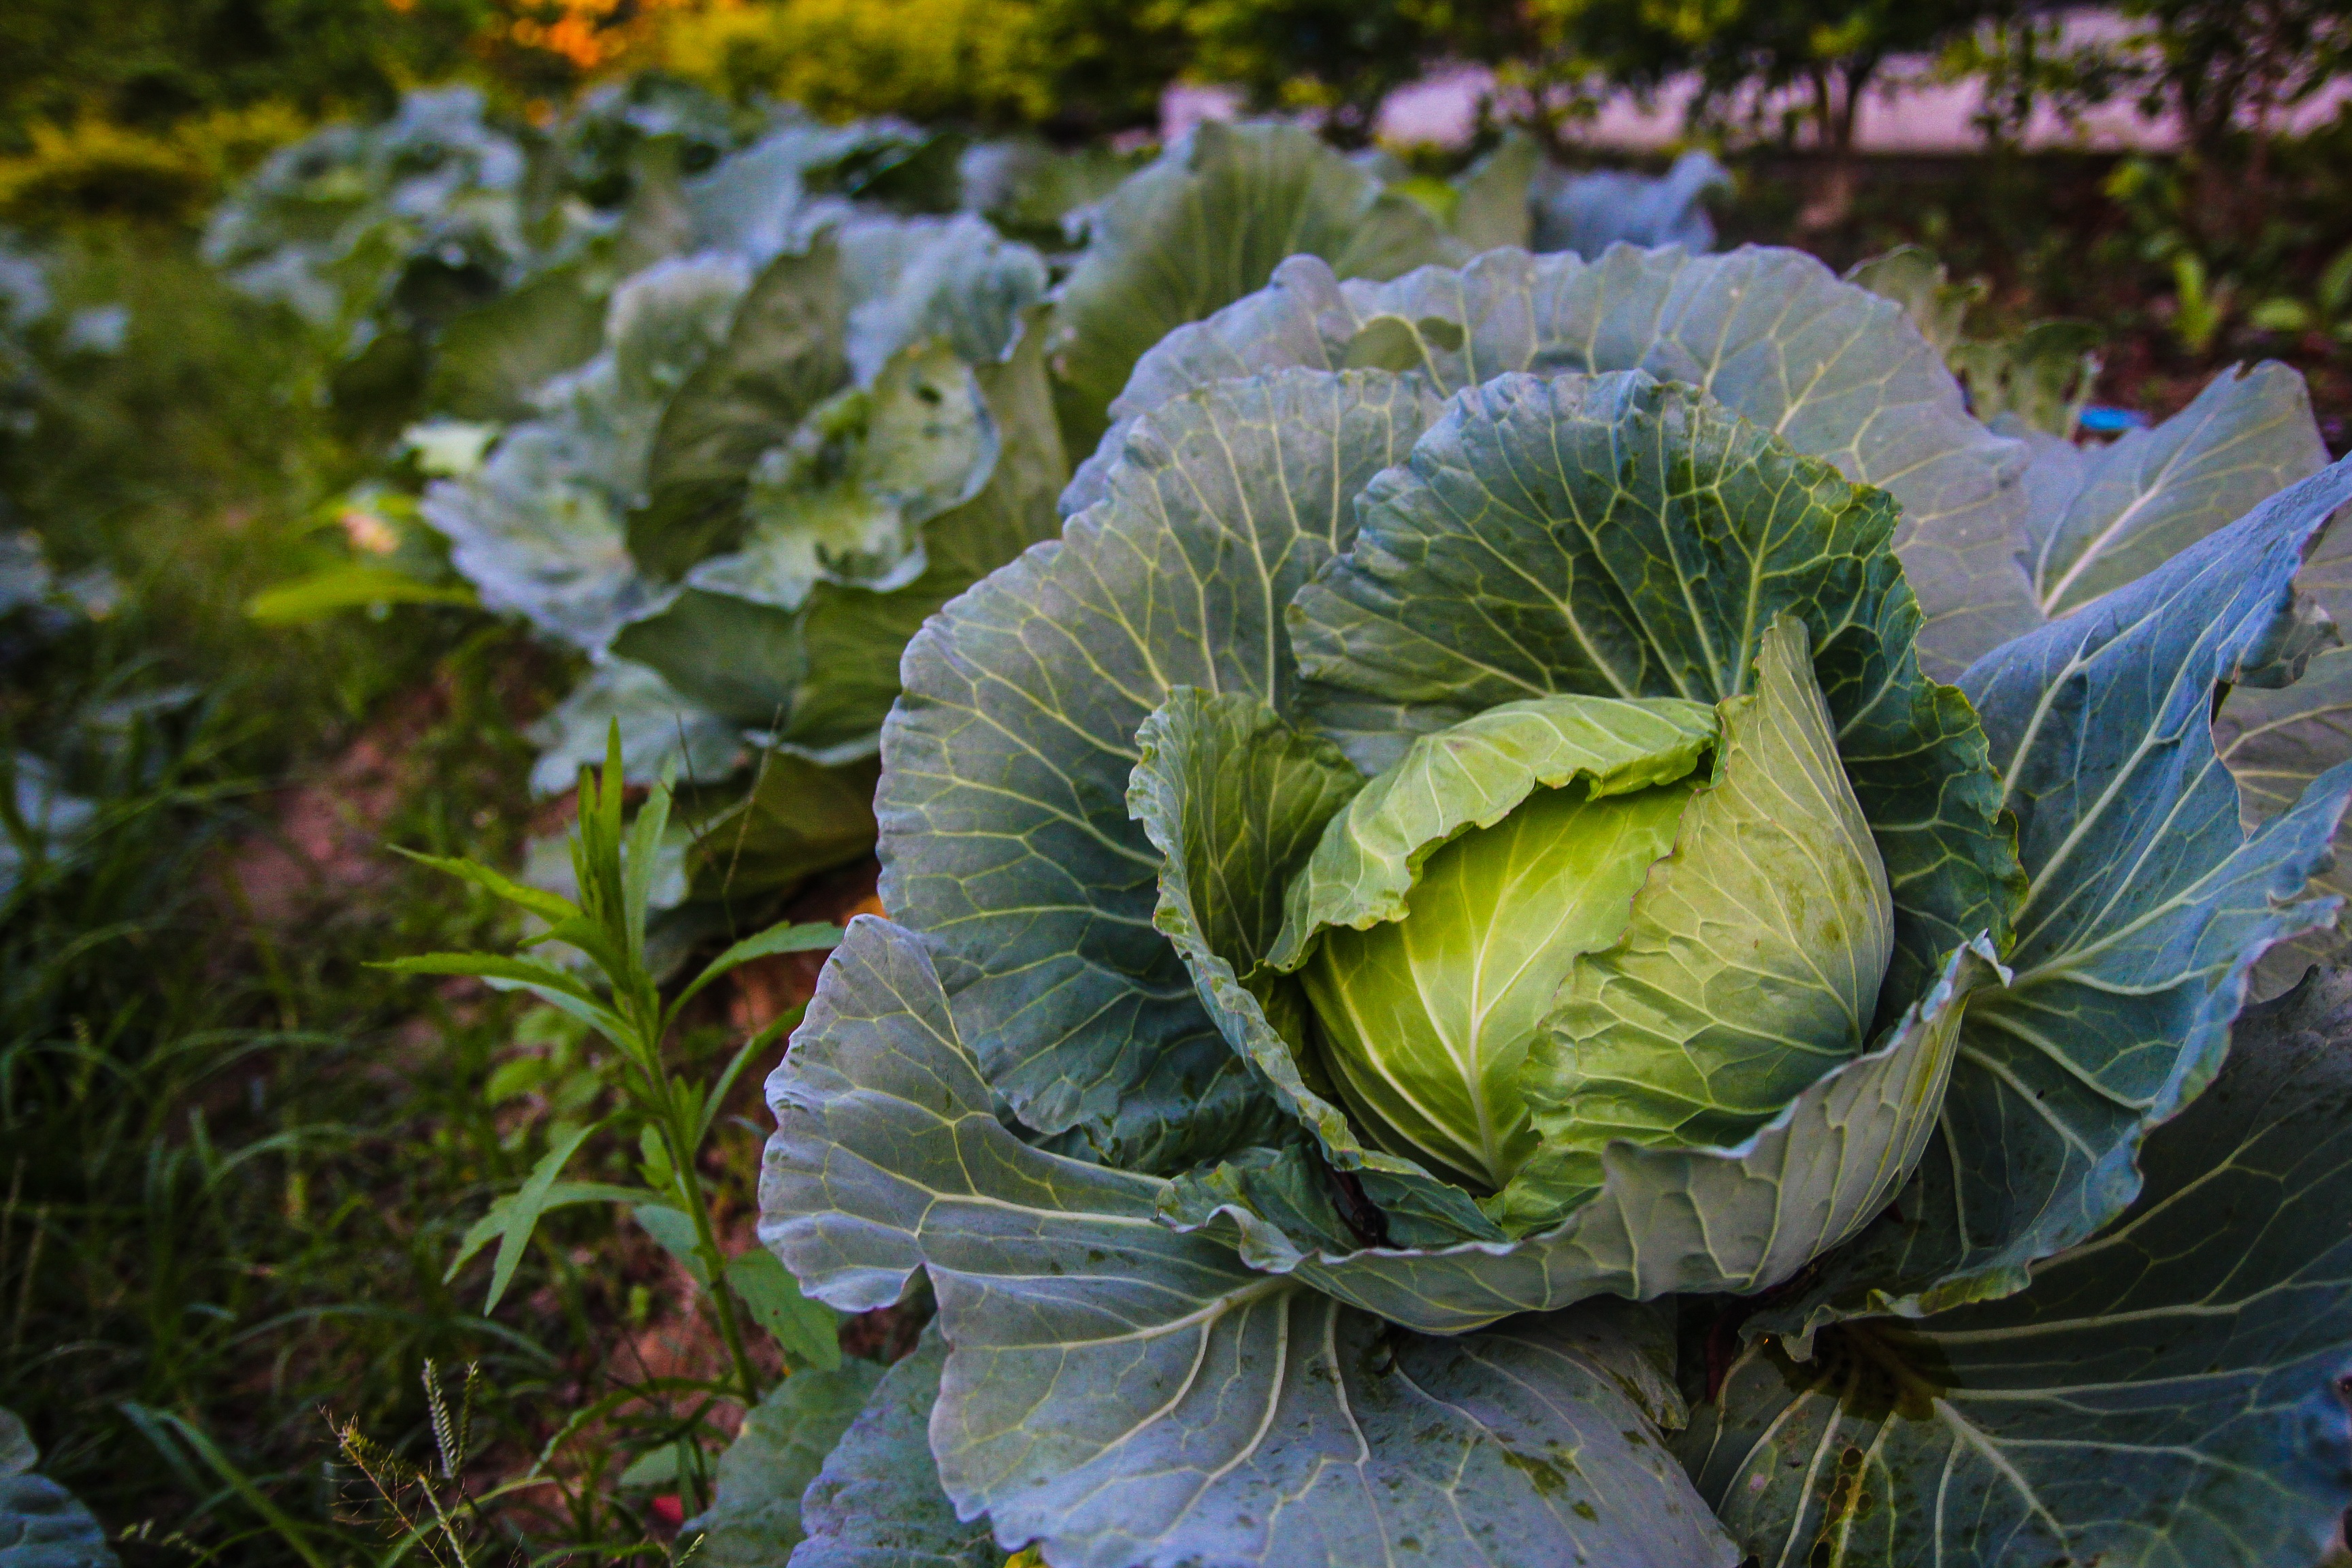
growth, field, farm, leaf, flower, food, green, farming, produce, vegetable, crop, botany, garden, gardening, vegetarian, plantation, cabbage, brassica, cultivated, leaf vegetable